Patricia Black (Irish republican)

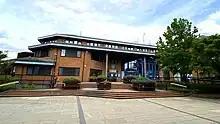
Black's and Ryan's target, the Civic Centre on St Peter's Street, St Albans

Black was killed, along with fellow Volunteer, Frank Ryan, just before 10 PM on Friday 15 November 1991 in St Albans, Hertfordshire. It is possible that the pair were posing as a married couple, lovers or even brother and sister. While it is unknown how long Black was with Ryan, a period of some months is possible. The purpose of the mission—probably Black's first—had been planning to bomb a British Army military band which had been playing in theatre on St Peter's Street when the improvised explosive device—comprising of Semtex—she was carrying detonated prematurely in the doorway of a disused Barclay's Bank. Their target was a British Army military band from the Blues and Royals, which was playing a charity concert to a theatre audience of around 350 people on St Peter's Street when the device exploded, scattering them across the area. They had apparently tried to enter the premises to plant the device but had been deterred by the tight security cordon. It was reported that, had the bomb detonated five minutes later, the area would have been crowded with people leaving the concert.